Equestrian statue of George Washington (Washington Circle)

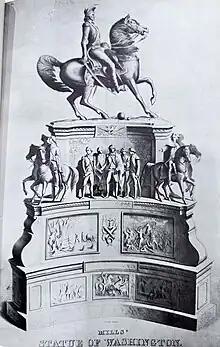
The original design by Clark Mills

On August 7, 1783, the Congress of the Confederation voted for a statue to be erected in honor of Washington. Nothing happened though, and despite officials calling for a statue during the next few decades, the plan never came into fruition. Future President James Buchanan led the cause for a statue to be erected, referencing the earlier resolution made by the House of Representatives in 1799. After Mills debuted his equestrian sculpture of Andrew Jackson, the U.S. Congress commissioned Mills to make another memorial, this time honoring Washington. The Act of Congress passed on January 25, 1853, for the Washington statue, and $50,000 was appropriated for the installation. It was expected to be just as good if not more grand than the Jackson statue. The first site chosen, beside the Washington Monument, was eliminated. It is unknown why the location of the statue was chosen, but the circle, nicknamed "Round Tops" at the time, was improved in 1855 by adding wooden fences. The following year, shrubs and trees were planted.